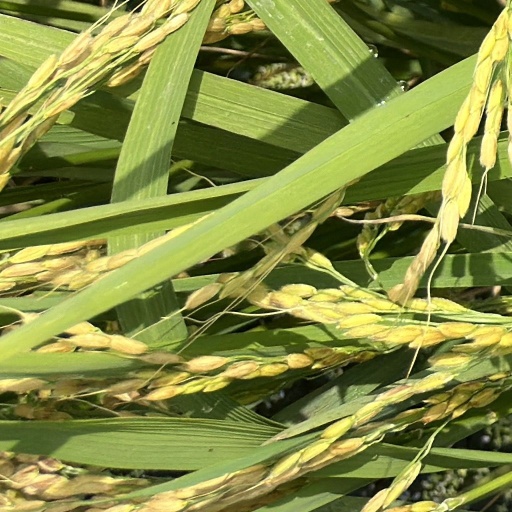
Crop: rice